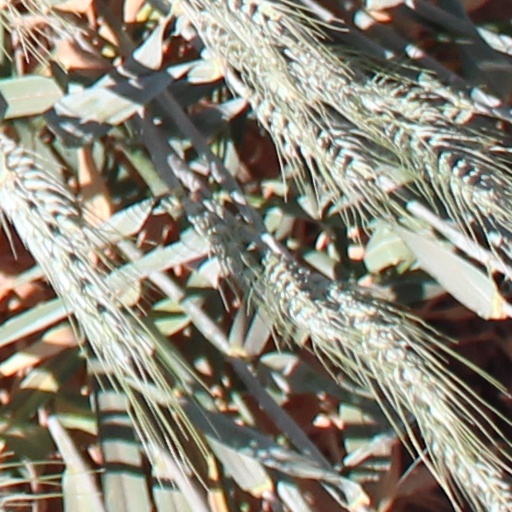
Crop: wheat